Aster Vranckx

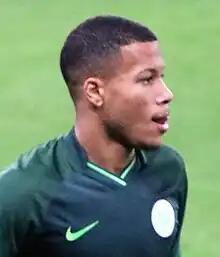
Vranckx with VfL Wolfsburg in 2021

Aster Jan D. Vranckx (born 4 October 2002) is a Belgian professional footballer who plays as a midfielder for Bundesliga club VfL Wolfsburg and the Belgium national team.